Tsuyoshi Hayashi

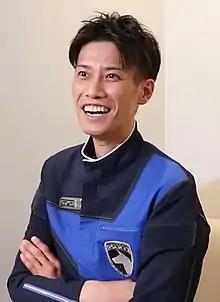
Hayashi in 2022

is a Japanese actor. He is best known for his role as Hoji Tomasu/Deka Blue in the 2004 TV series "Tokusou Sentai Dekaranger".